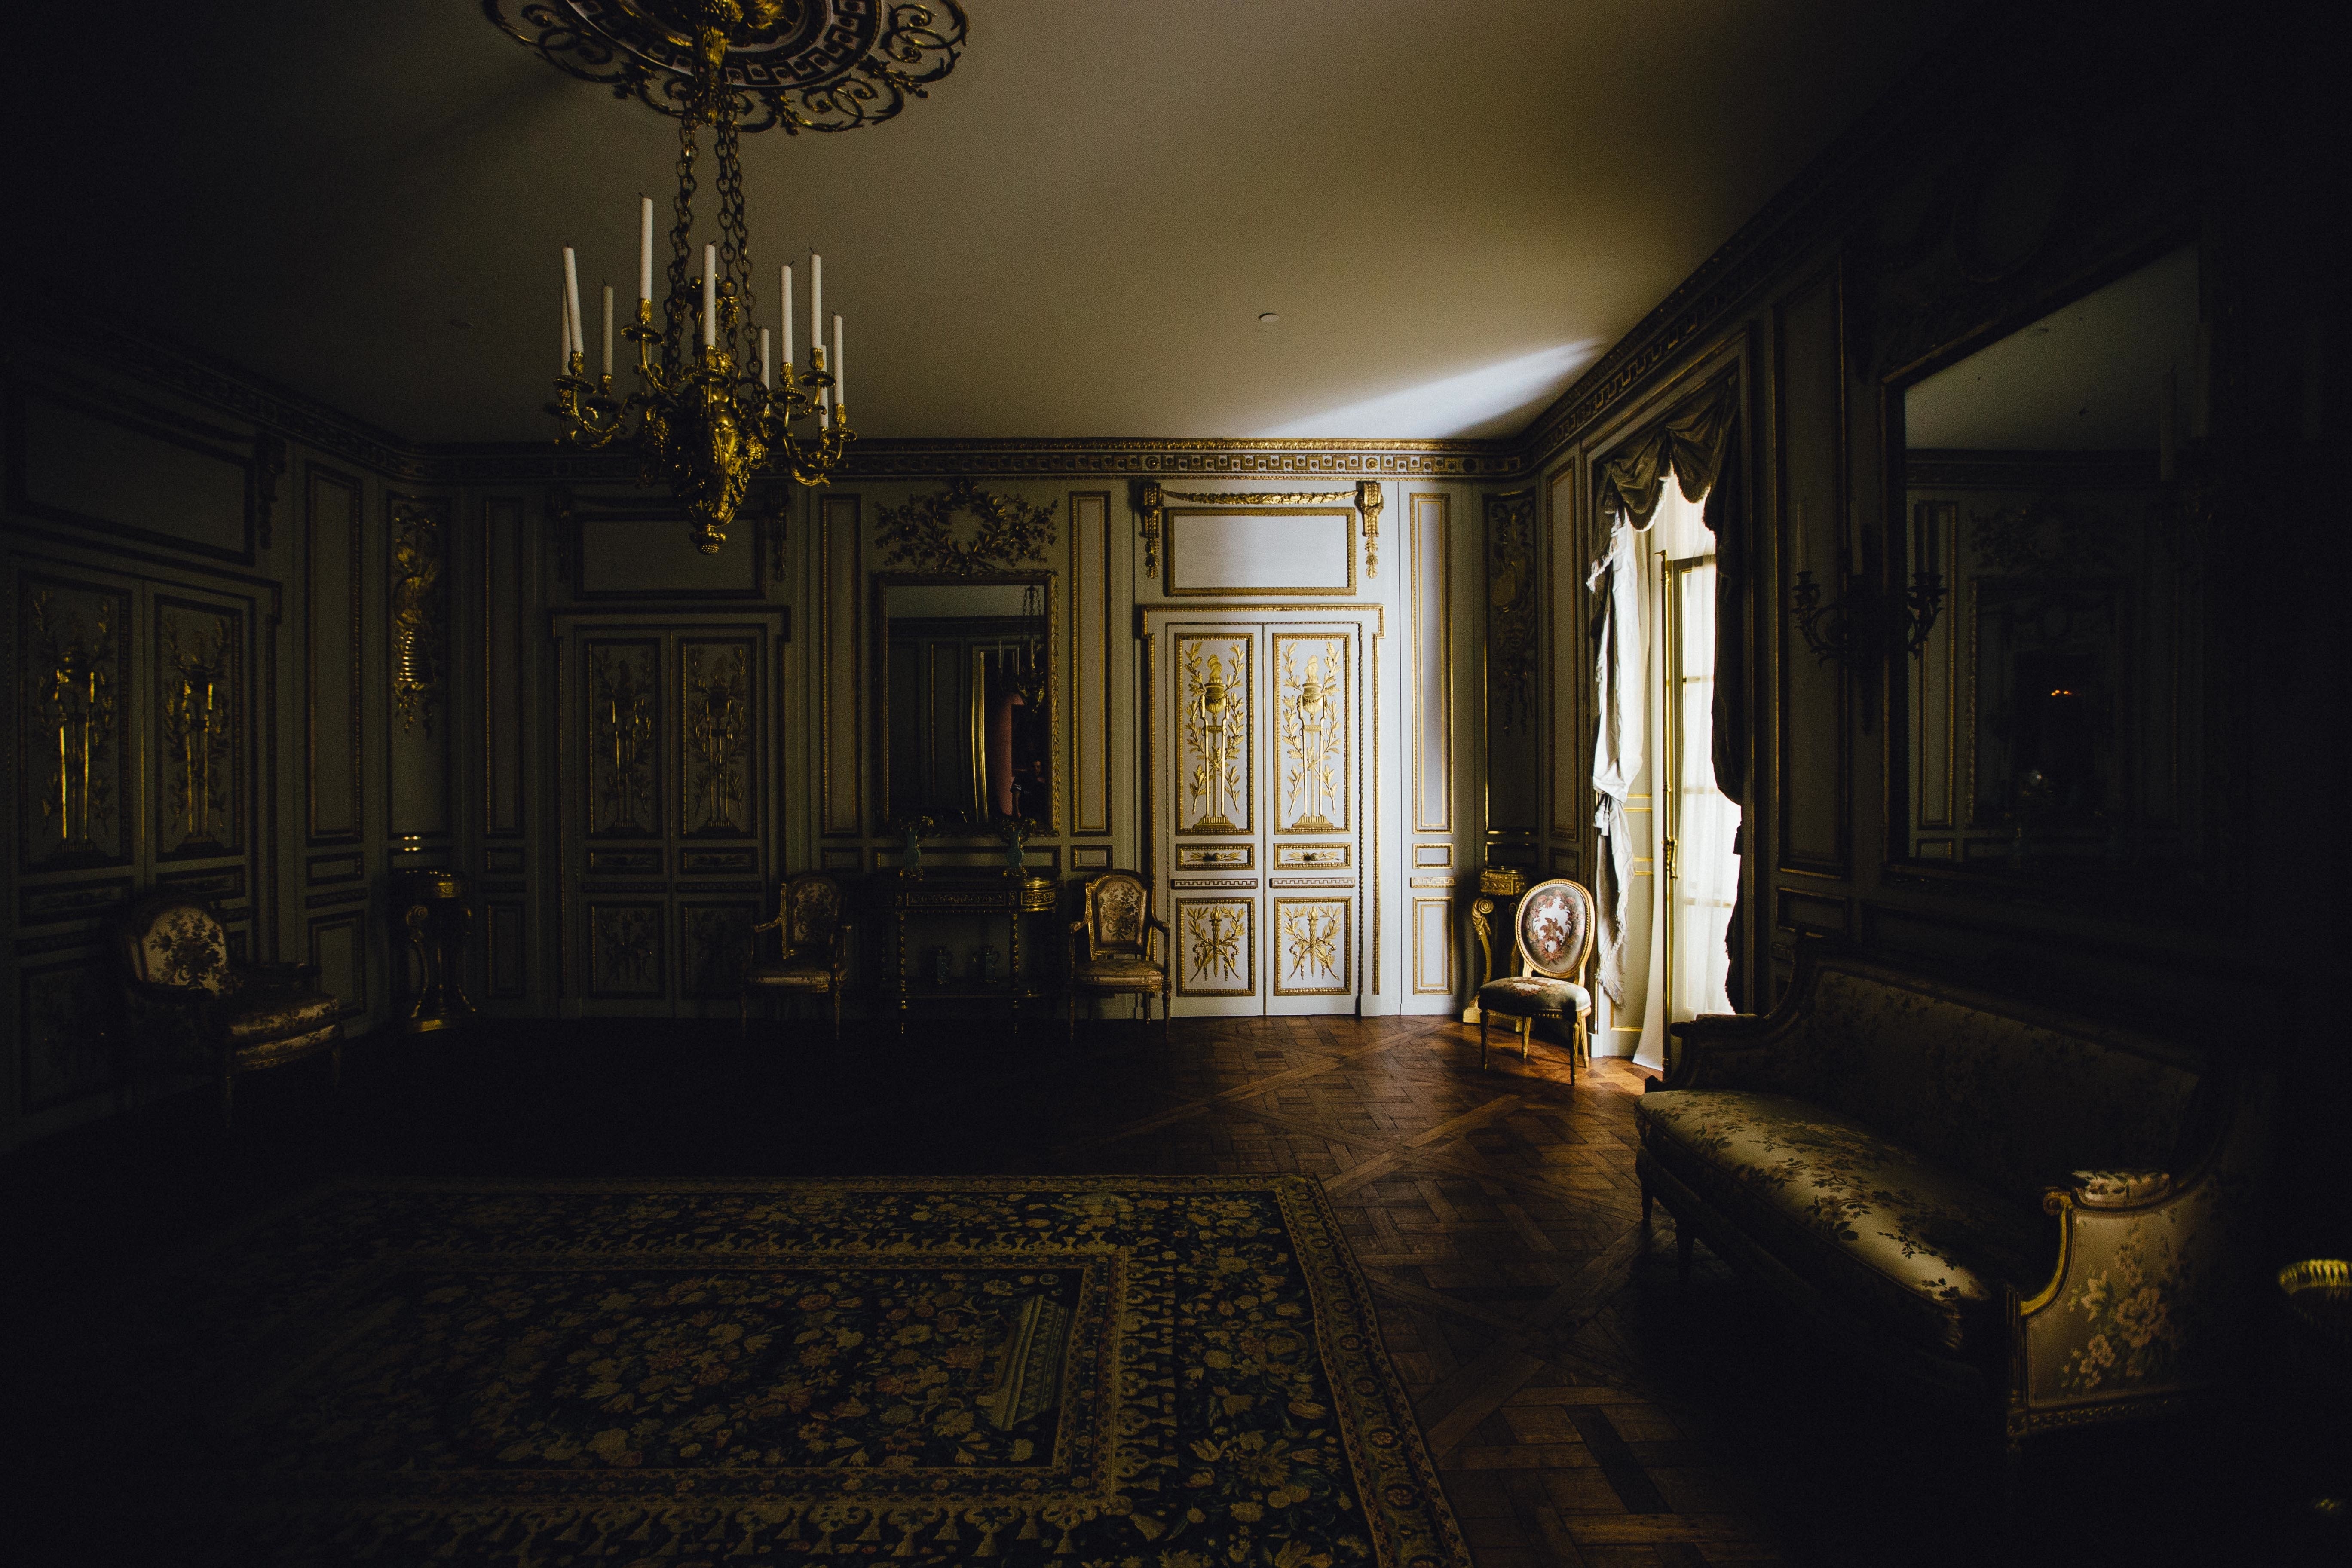
light, night, mansion, house, window, hall, darkness, lighting, interior design, daylight, elegant, image, estate, panelling, candelabra, screenshot, stately home, ancient history, drawing room